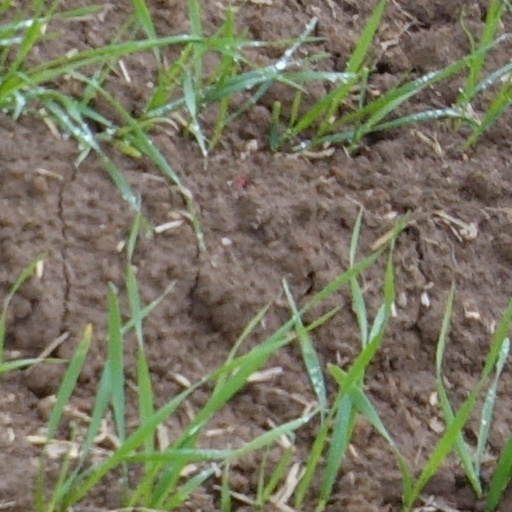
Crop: wheat